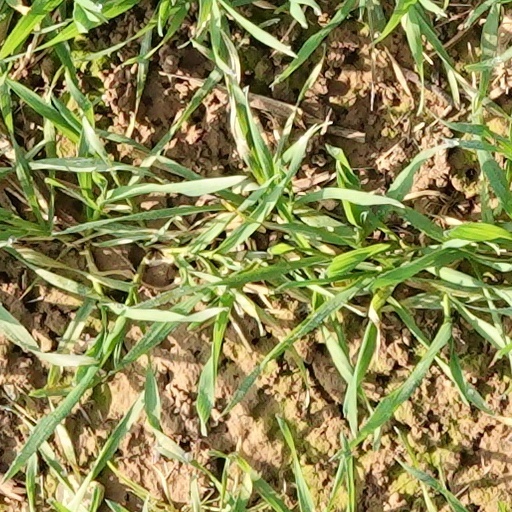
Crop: wheat